Dark Fields (album)

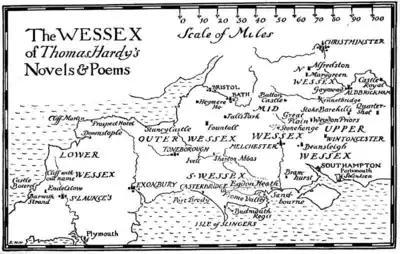
A map of locations in Wessex. Wessex is the subject matter of the album's "Wessex Medley".

The duo co-produced "Dark Fields" with manager Steve O'Farrell who produced "Lie of the Land" and "Live at the Royal Albert Hall", and recorded it at Joe Partridge's Airfield studios in St Merryn, Cornwall, with the studio commencing recording here due to Knightley's pleasant experience when working on a Mike Silver album at the studio several years prior. Knightley later commented that, "wonderfully equipped and utterly secluded, [the duo] locked themselves away for a week or so" to record the album.